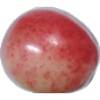
Label: Cherry Rainier 1